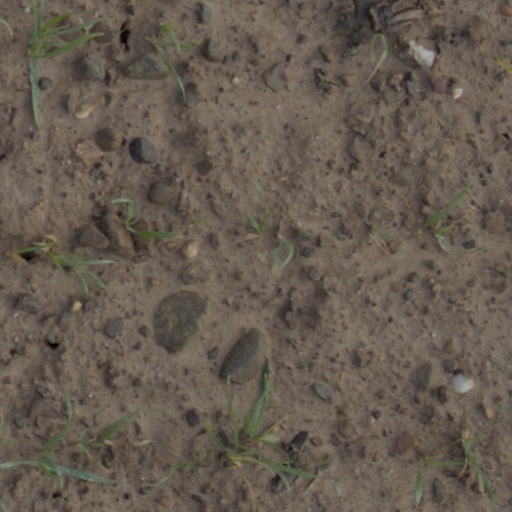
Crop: wheat